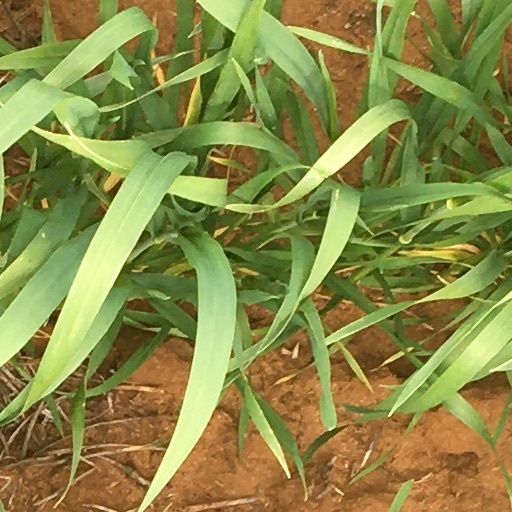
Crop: wheat